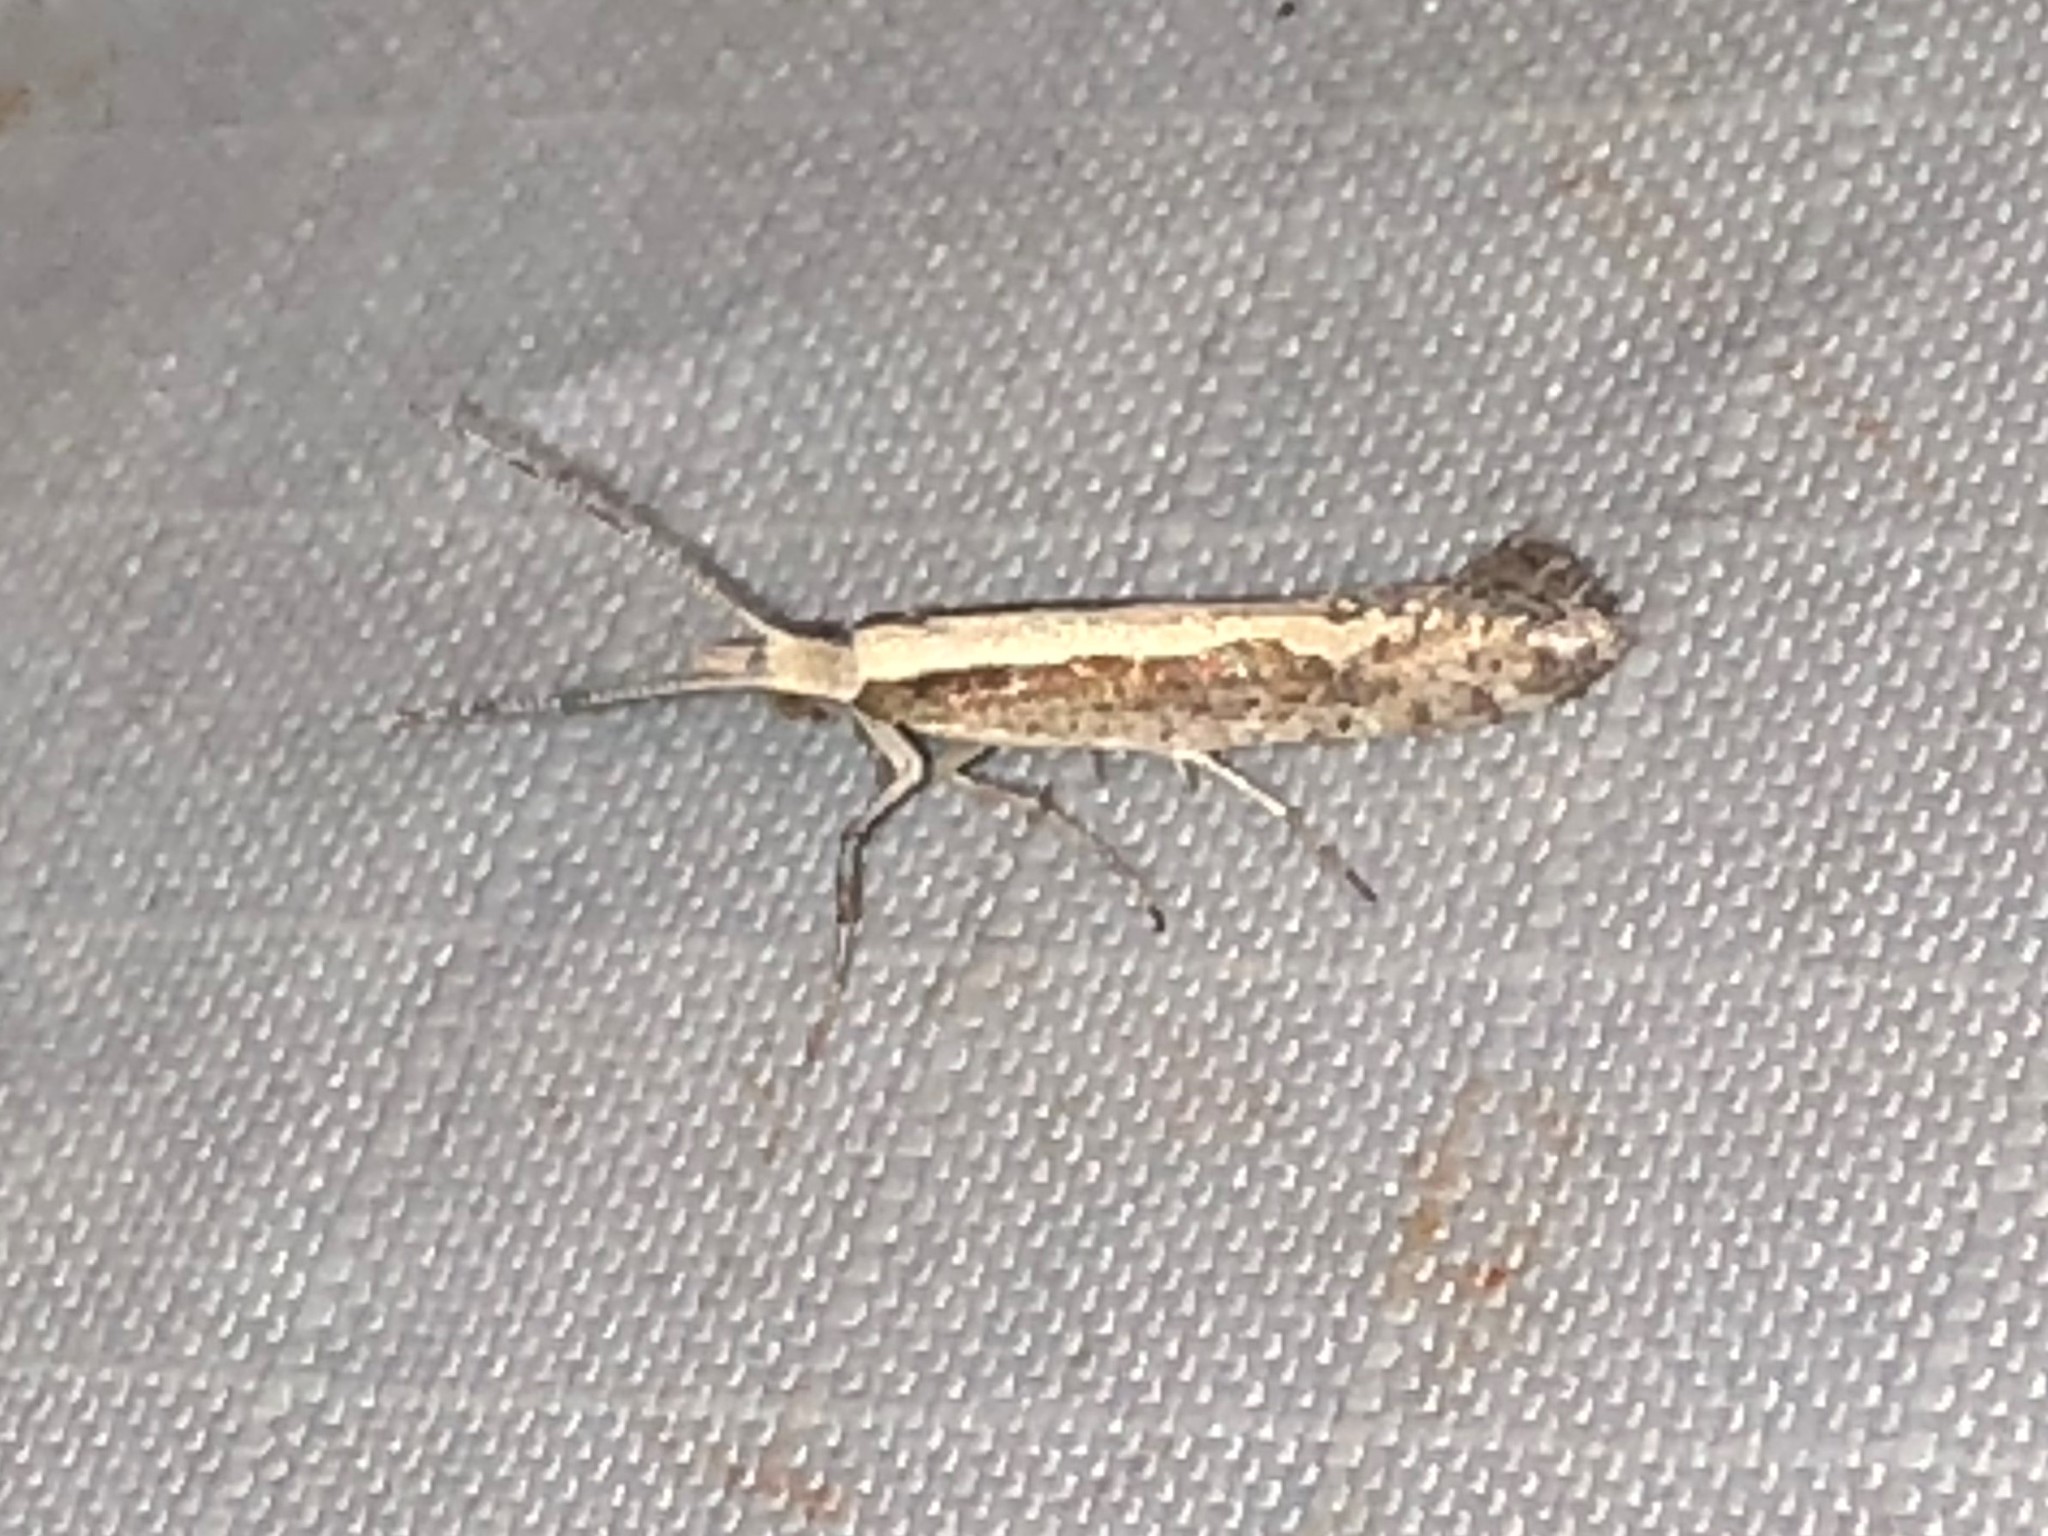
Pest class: diamondback_moth